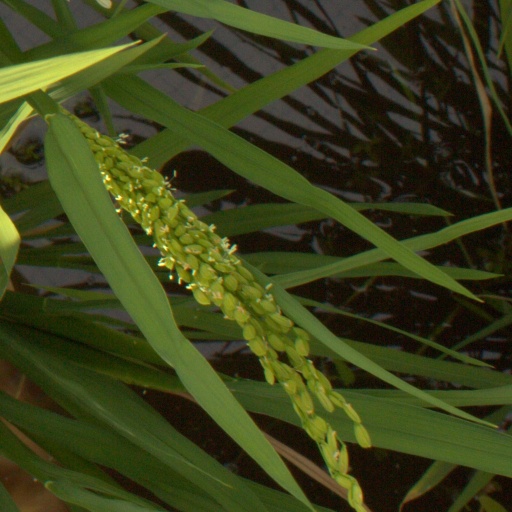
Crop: rice